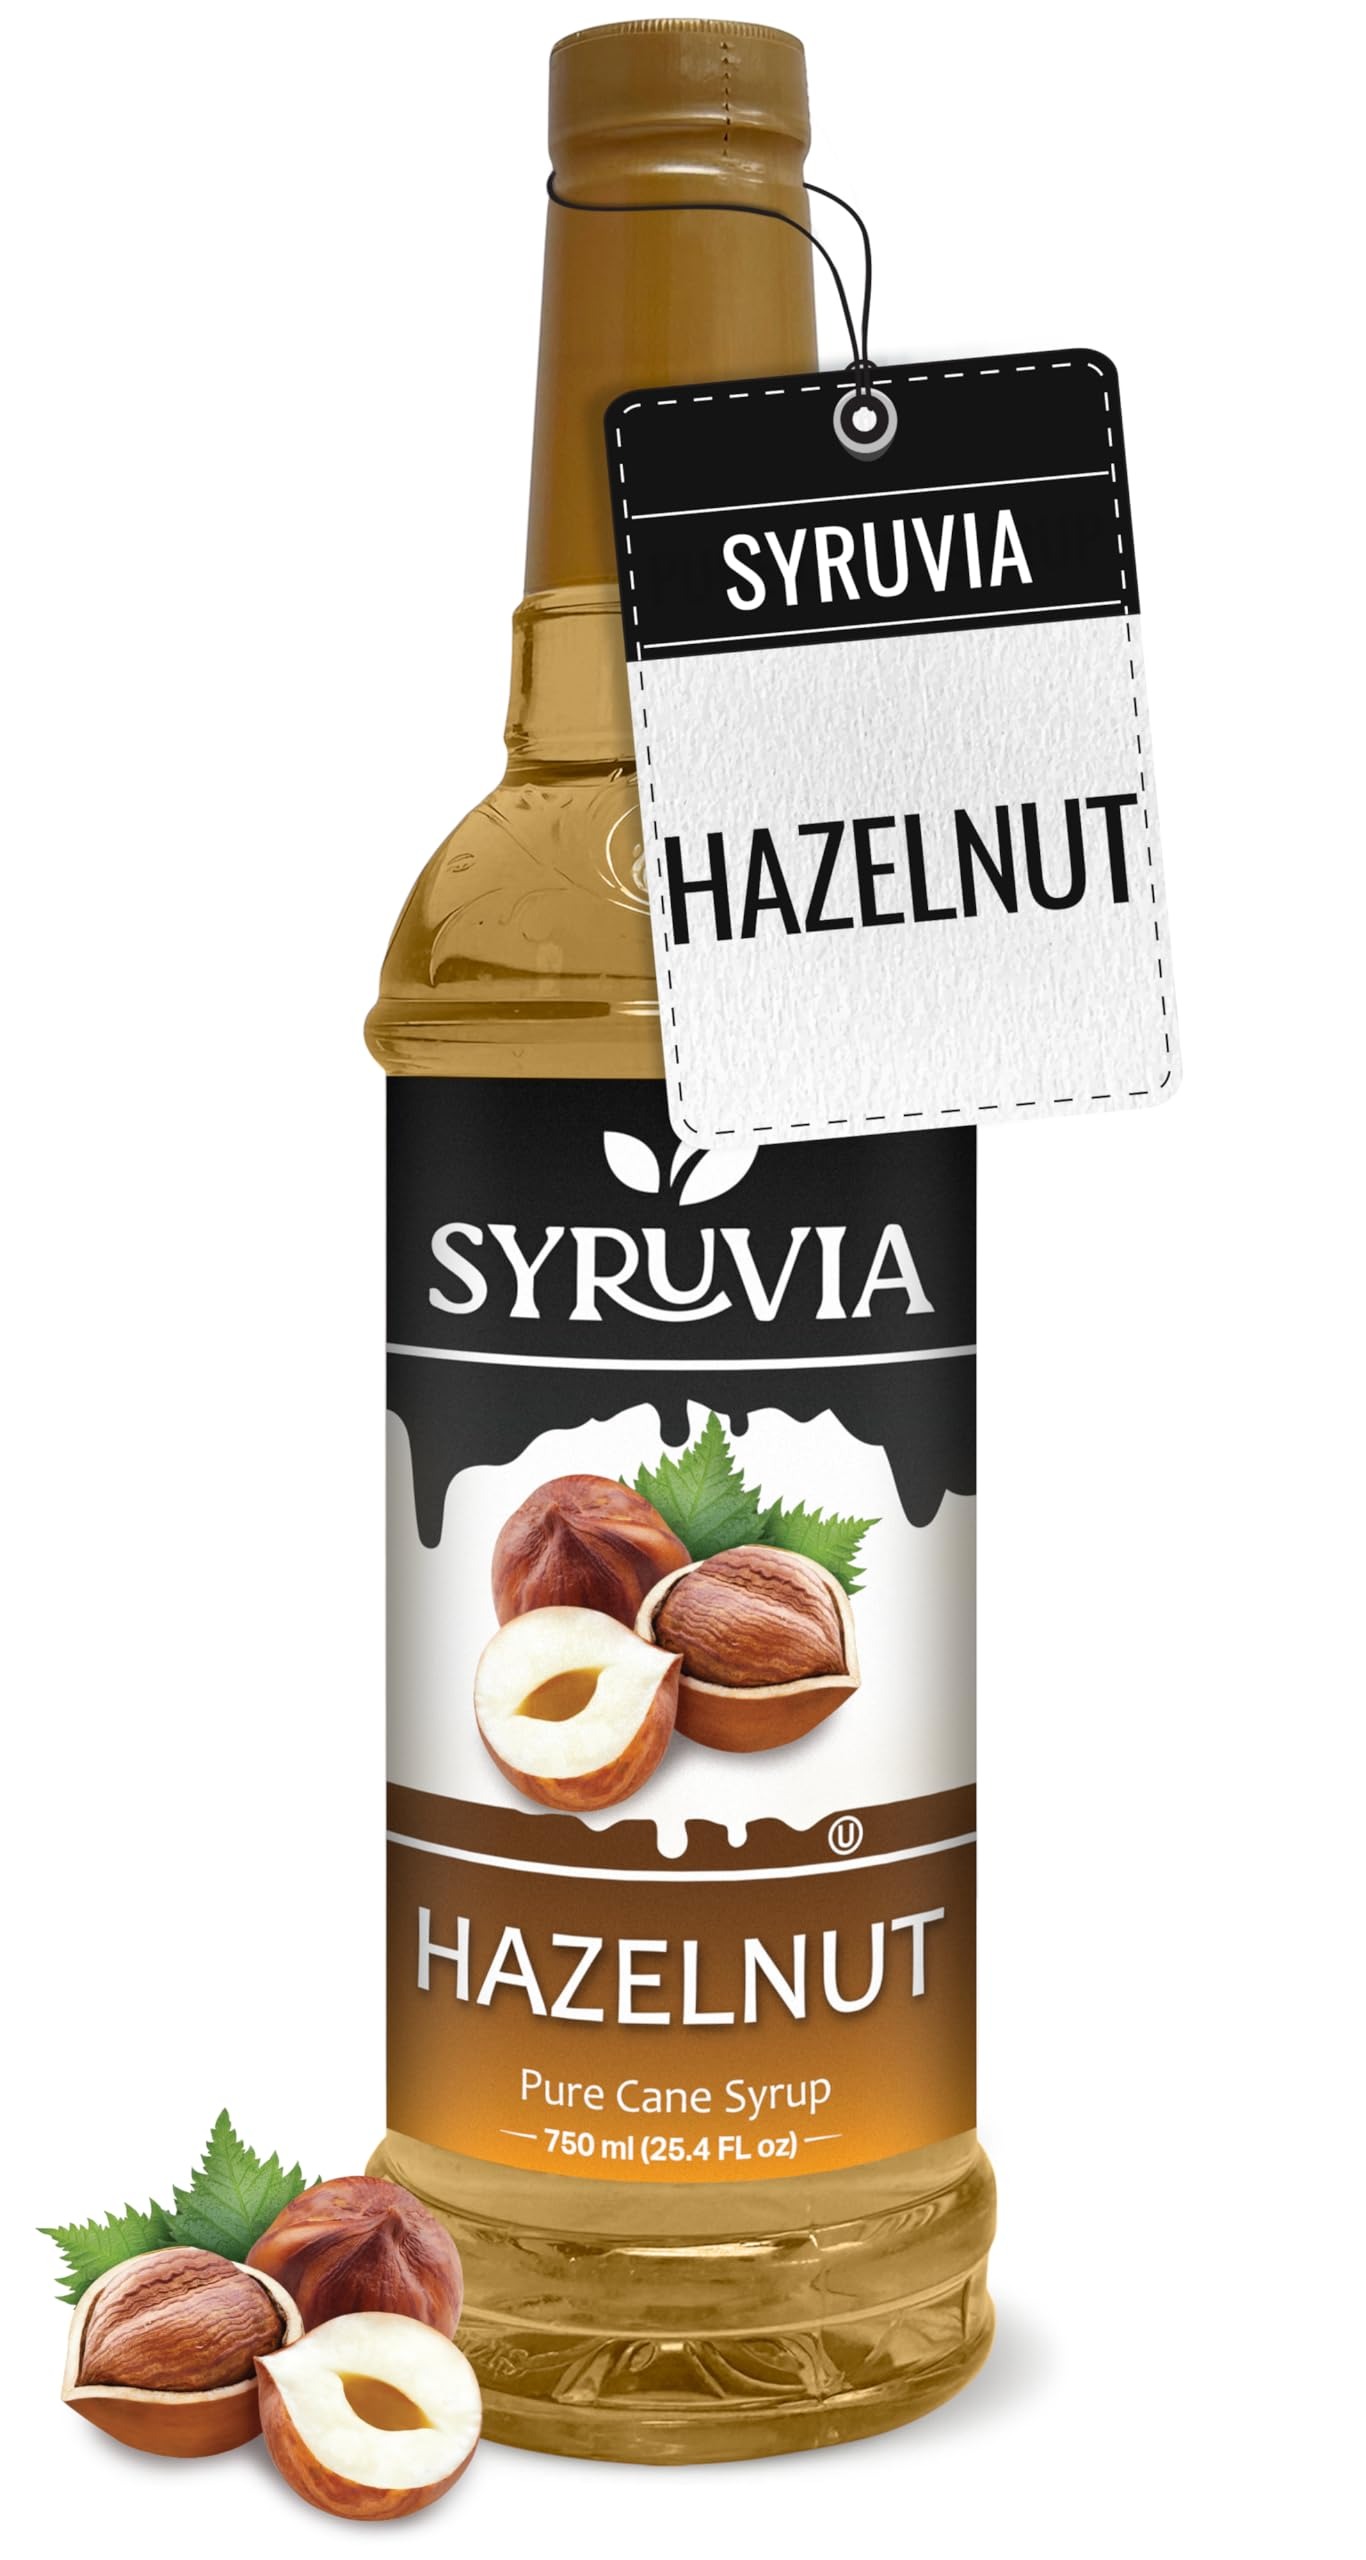
Item Name: Syruvia Hazelnut Syrup for Coffee 25.4 fl oz Hazelnut Flavored Coffee Syrup
Bullet Point 1: Hazelnut Syrup: Experience the charming embrace of countryside warmth. Syruvia's Hazelnut Syrup carries the cozy, aromatic scent of roasted hazelnuts, creating a homely mood in every cup.
Bullet Point 2: Add Savor to Your Coffee: Awaken your senses and indulge in the delightful taste of coffee flavored to your liking with the Syruvia coffee flavoring syrup! Our syrups bring savor, aroma and a sweet note that promises to pamper your senses every morning!
Bullet Point 3: Quality You Can Trust: The Syruvia syrups for coffee drinks are made in the USA with the highest quality, most refined ingredients to ensure excellent freshness and the richest taste! The coffee syrups are Kosher-certified, free of any unnecessary fillers, and contain no added coloring, providing you with a pure and natural coffee experience
Bullet Point 4: Endless Possibilities: Thanks to its intense aroma and delightful taste, our coffee flavoring can be added to a wide range of beverages and desserts, including shakes, lattes, cappuccino, iced coffee, teas, smoothies, protein shakes, oatmeal, porridge and much more!
Bullet Point 5: Made with Pure Cane Sugar: The coffee sauce not only adds texture, creaminess and flavor to your coffee but also rich sweetness! Made with pure cane sugar, the coffee syrup will elevate your beverages with its incomparable sweetness!
Value: 25.4
Unit: Fl Oz

Price: 12.99